Interstella 5555: The 5tory of the 5ecret 5tar 5ystem

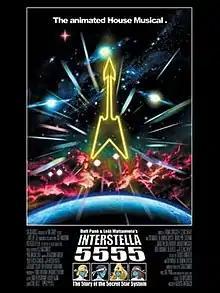
Theatrical release poster

is a 2003 anime musical science fiction film. The film tells the story of the abduction and rescue of an extraterrestrial pop band and serves as a visual companion to "Discovery", Daft Punk's second studio album. The film was produced by Toei Animation, directed by Kazuhisa Takenouchi and supervised by Leiji Matsumoto. The film has no dialogue, but instead consists of the entirety of "Discovery" with minimal sound effects.